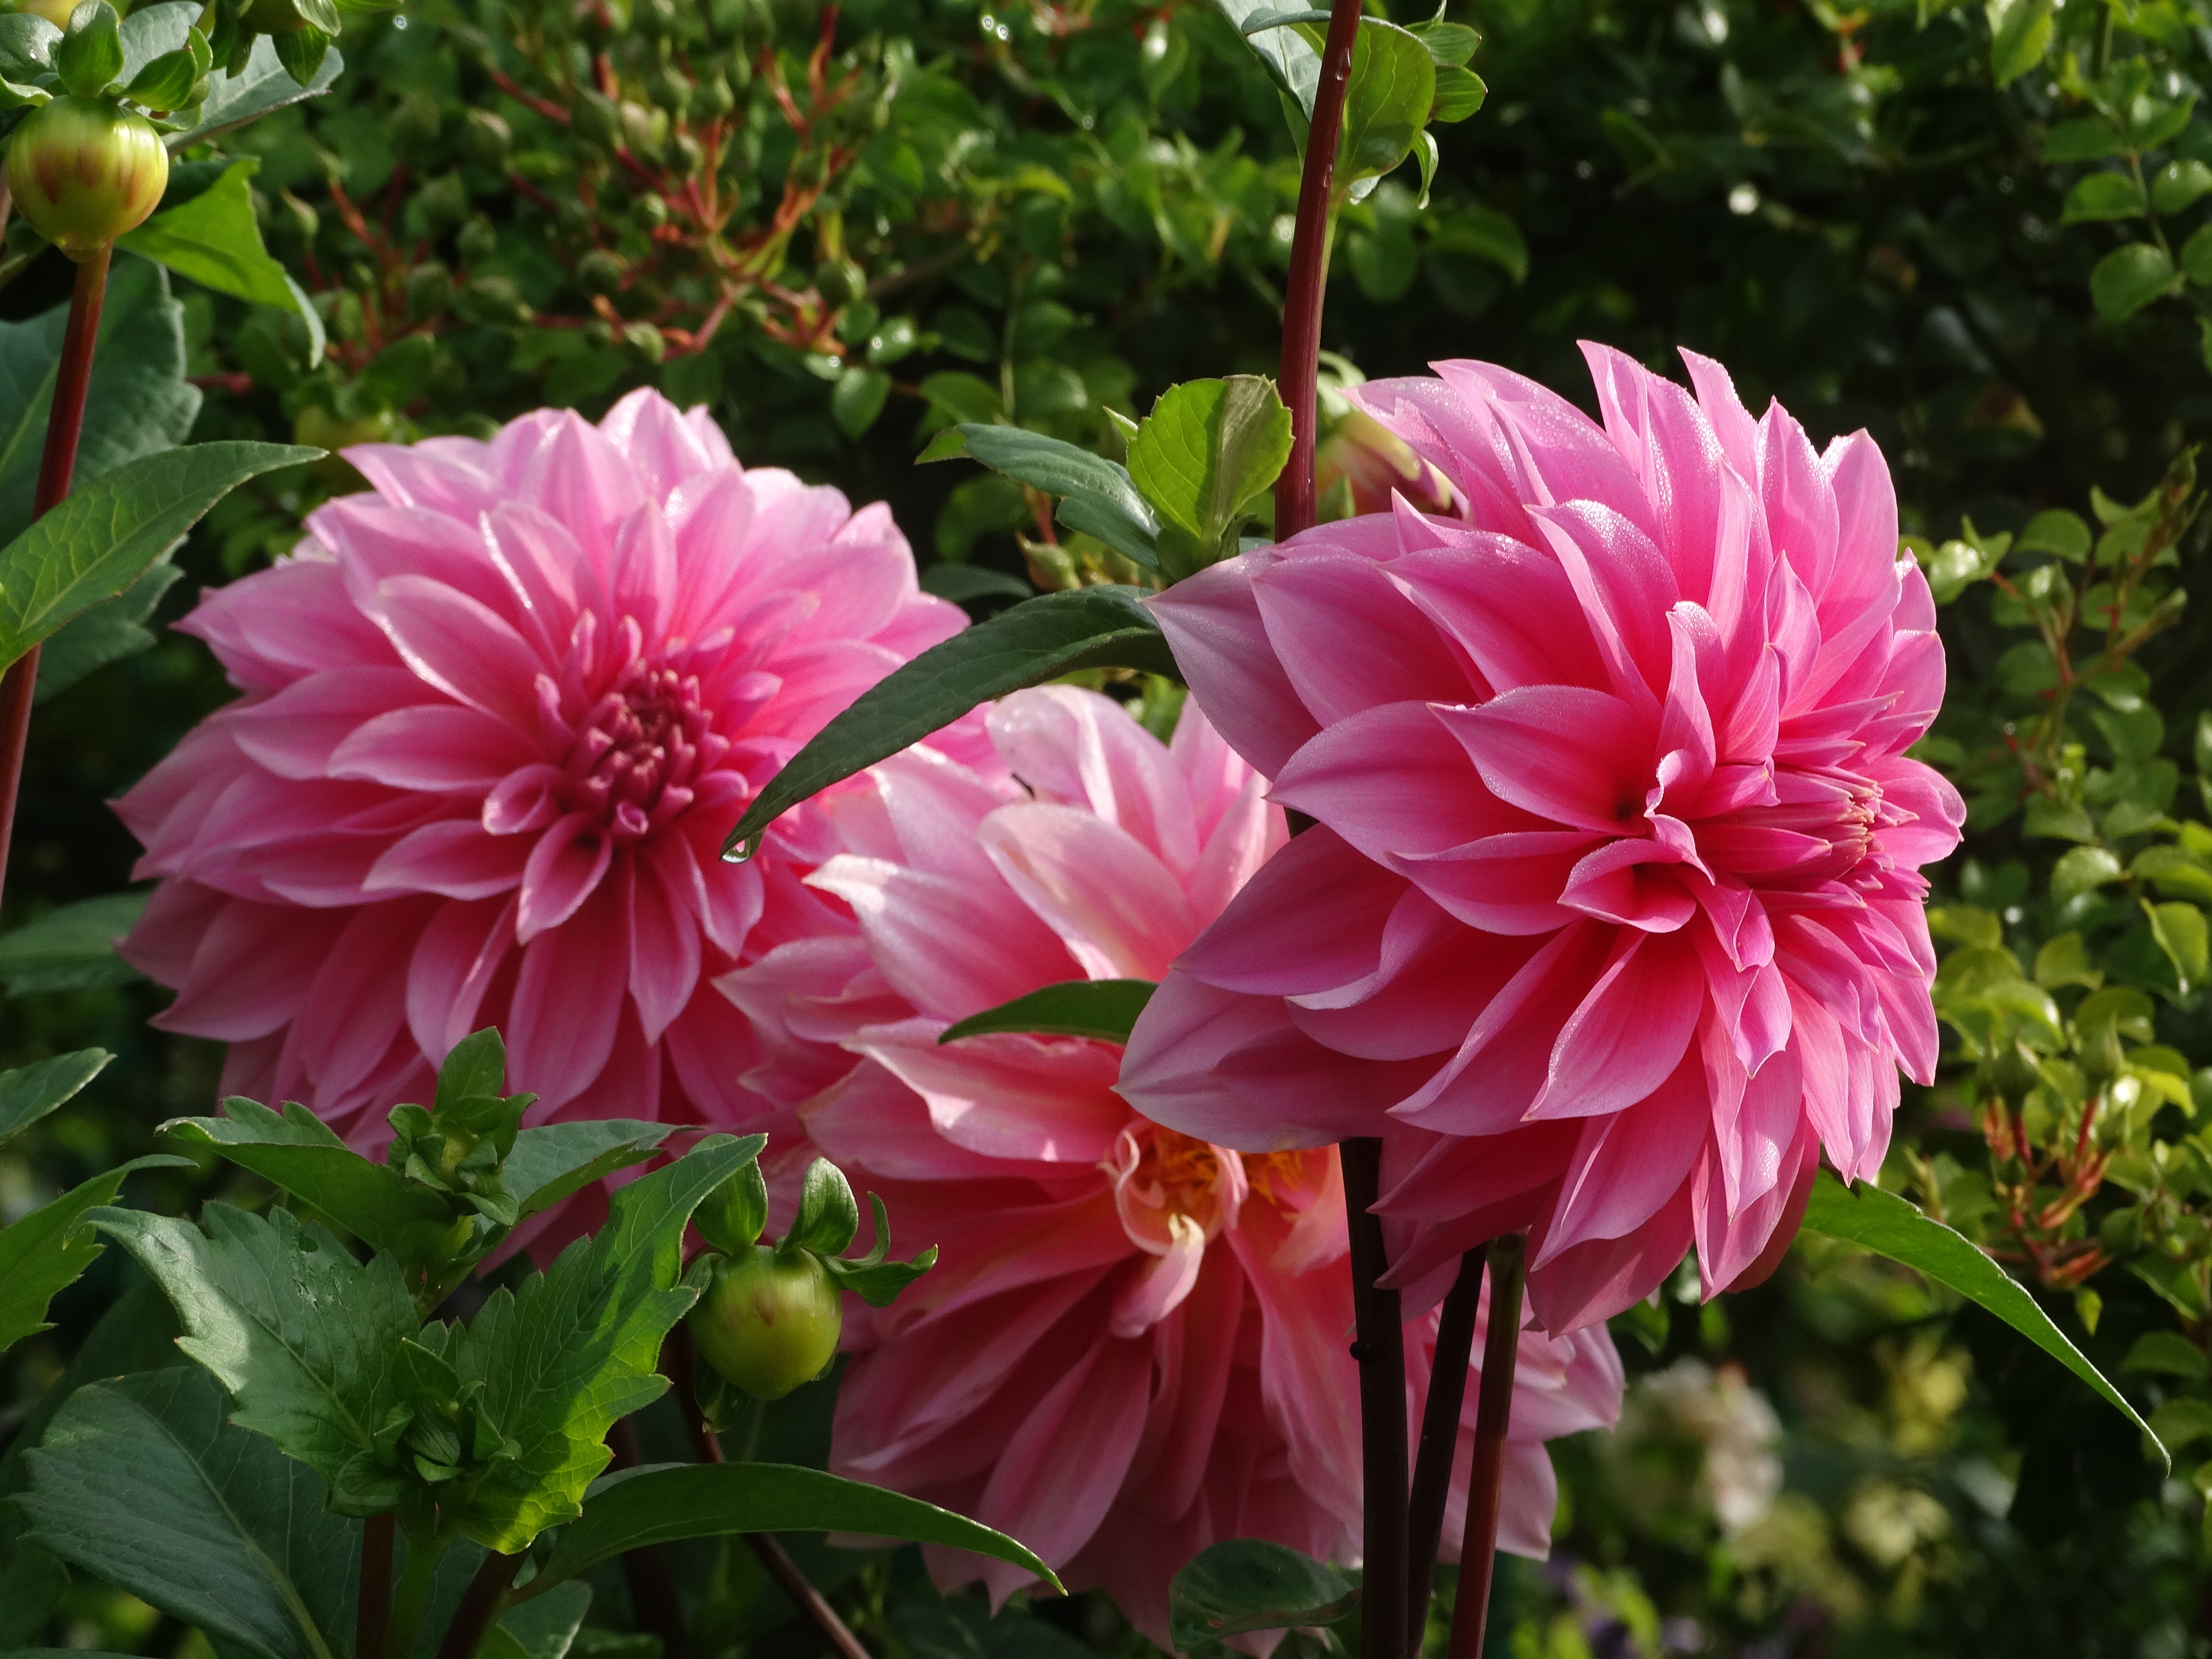
flower, dahlia, plant, land plant, flowering plant, daisy family, petal, peony, asterales, annual plant